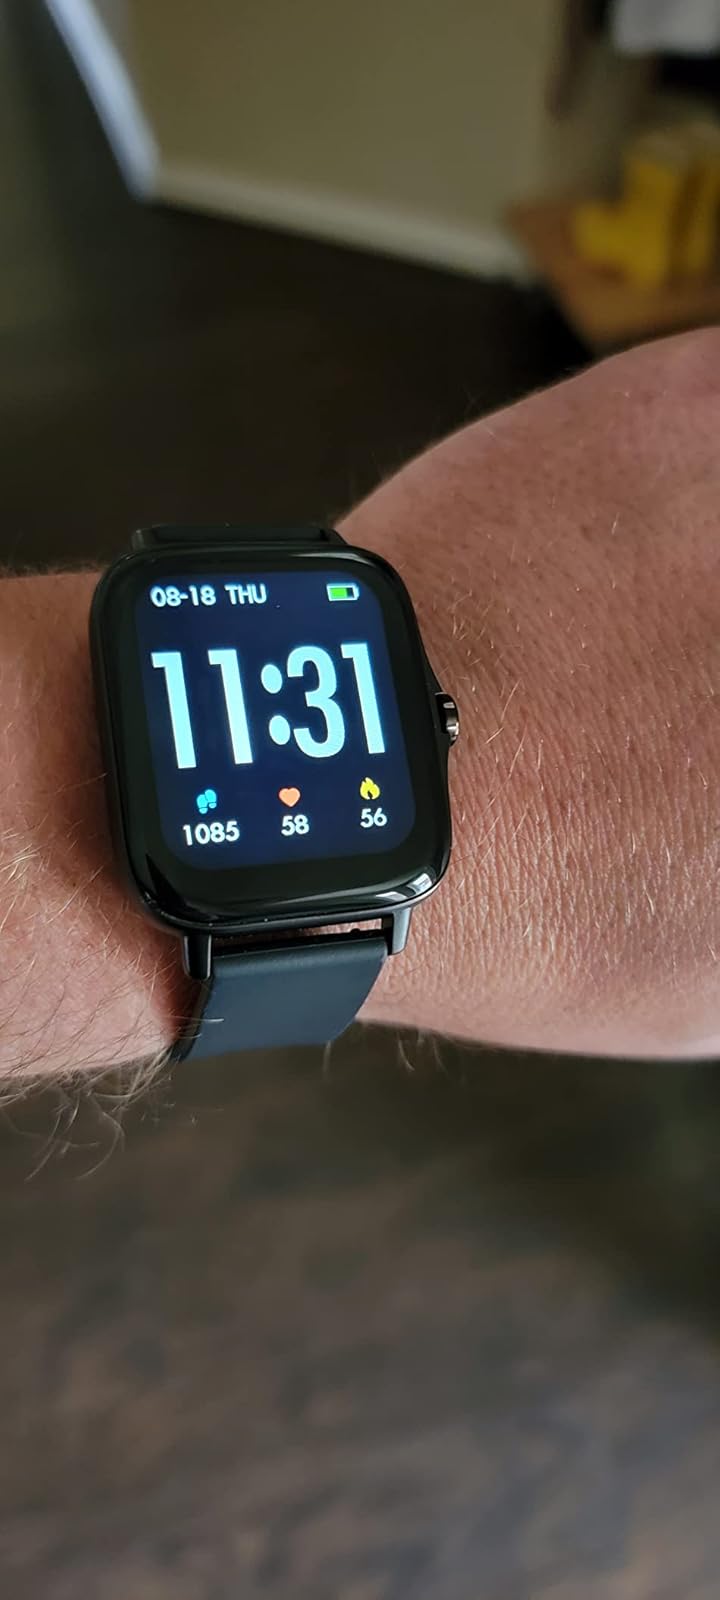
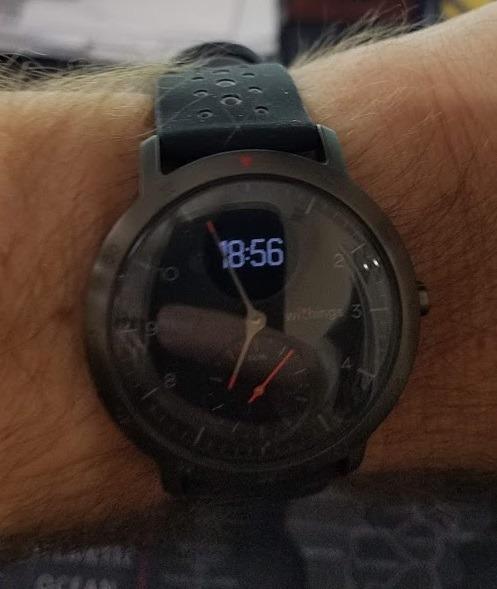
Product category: smartwatch
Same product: no